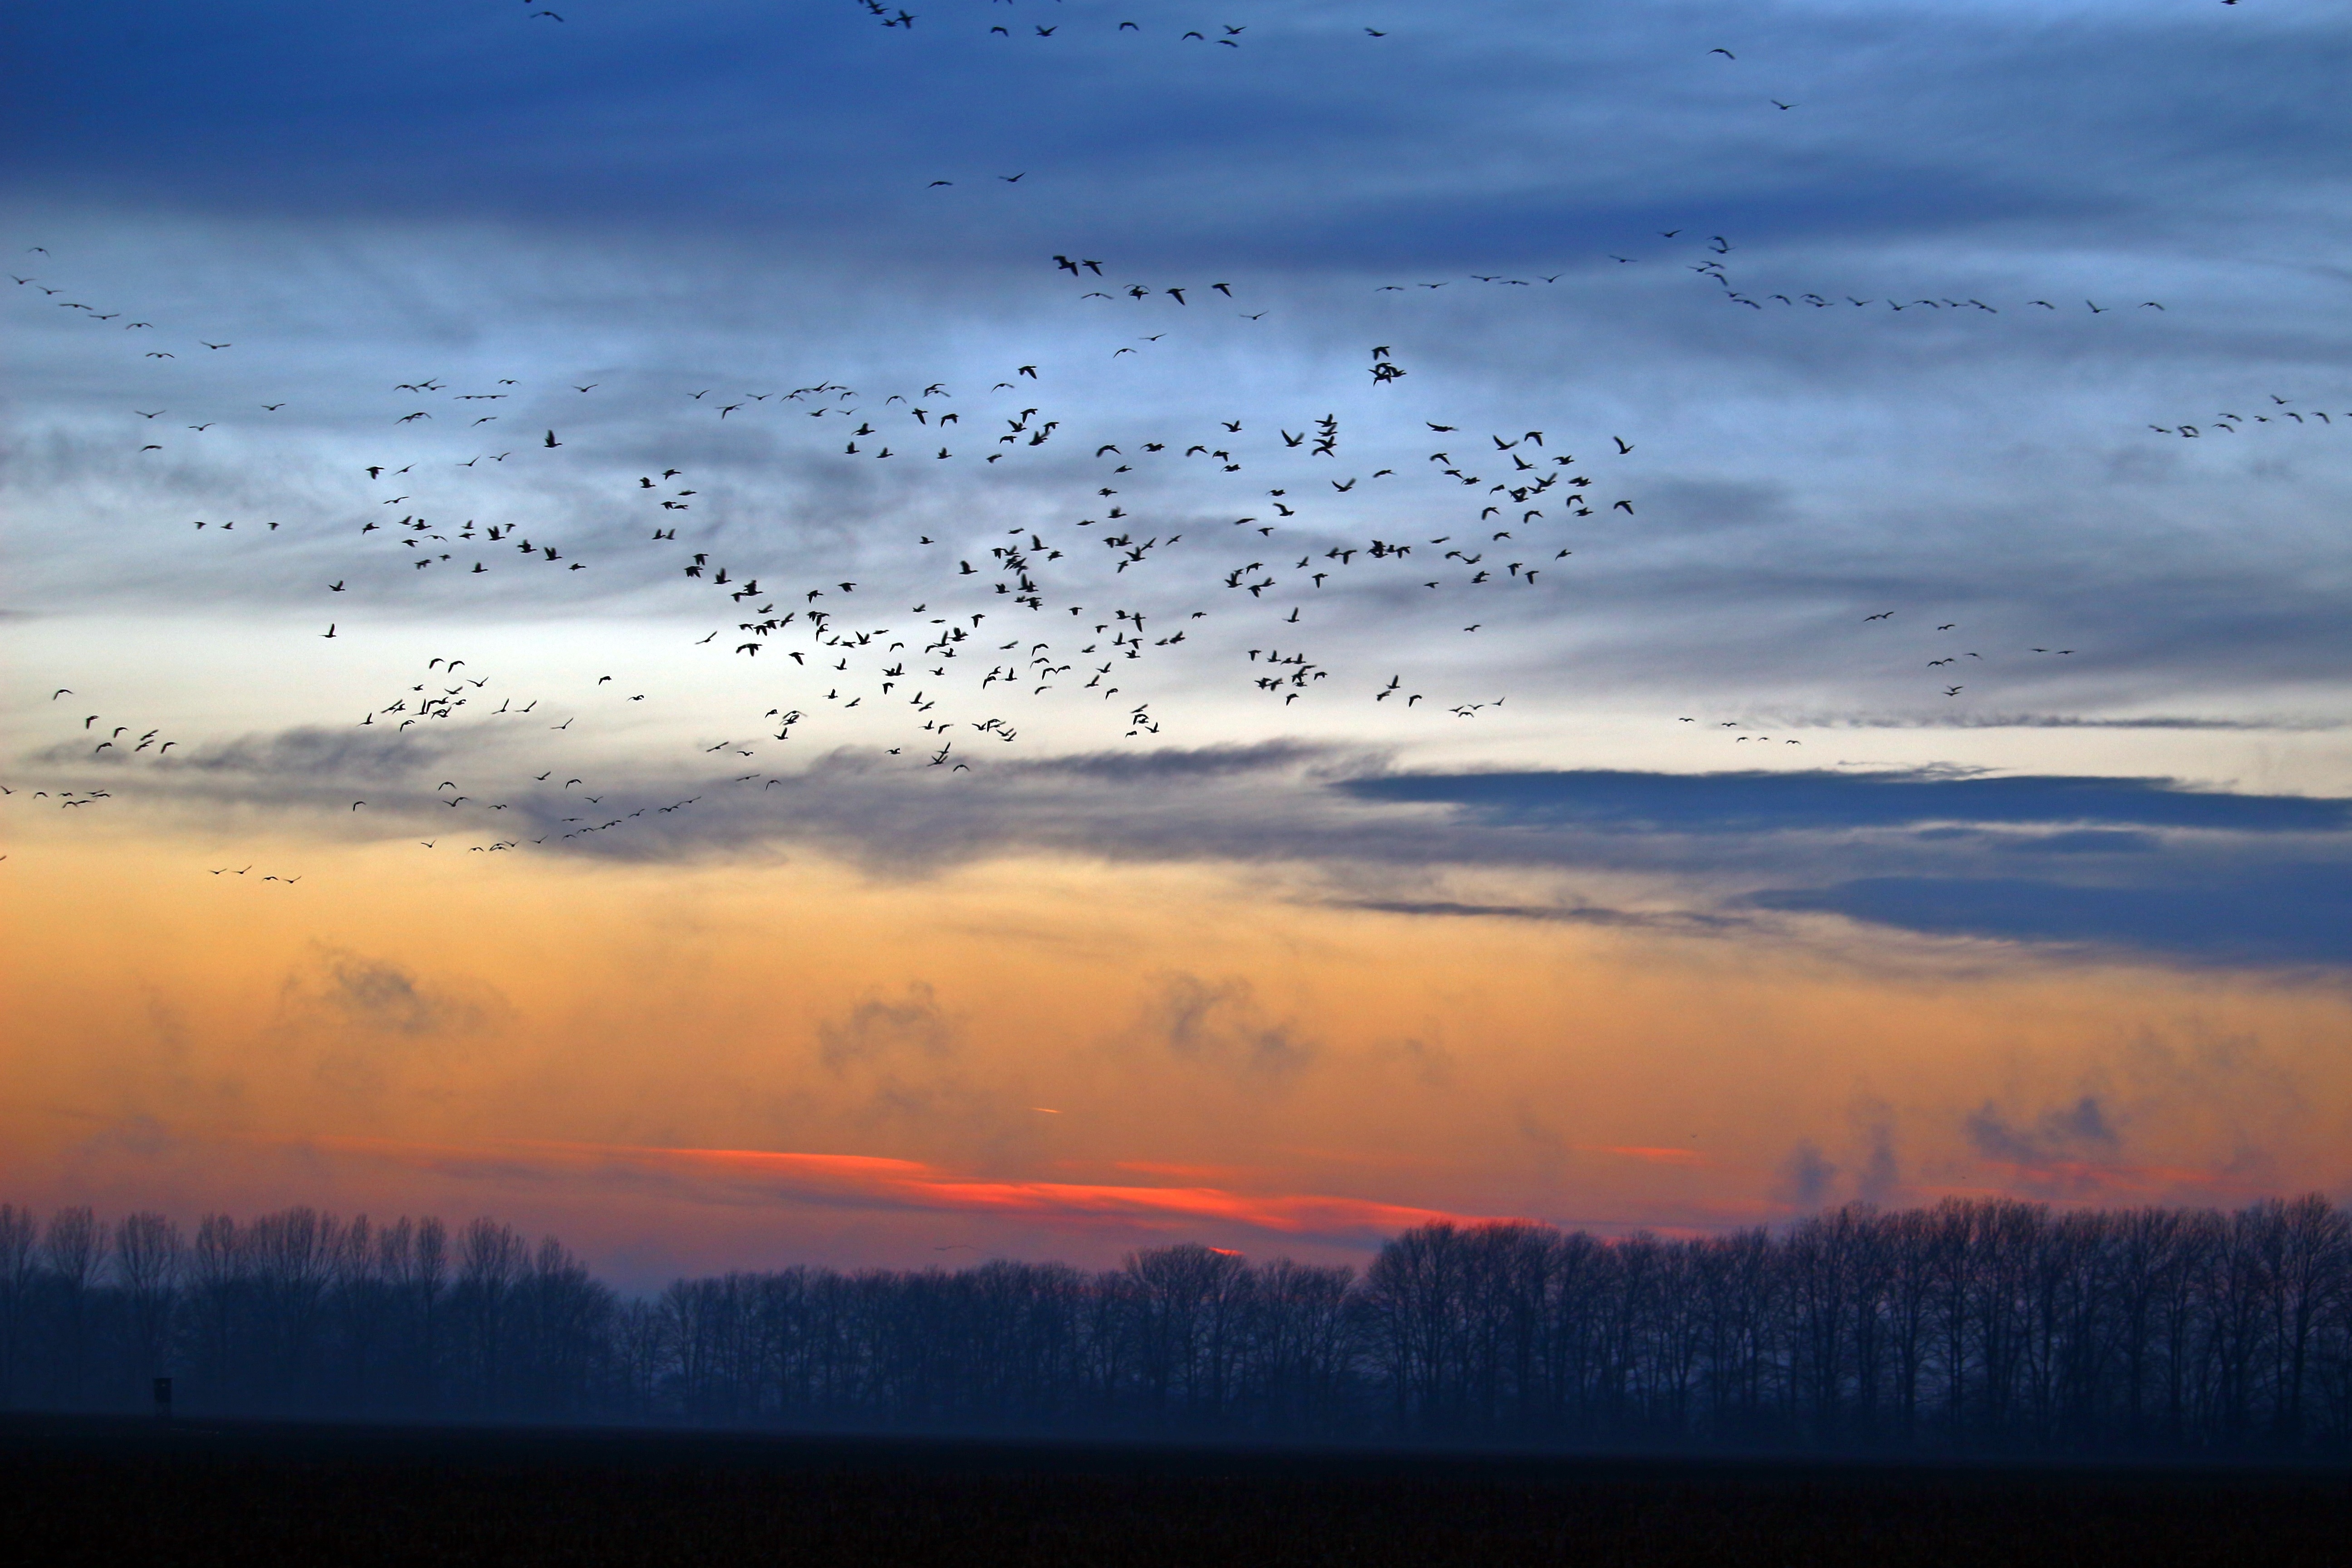
landscape, nature, horizon, cloud, sky, sunrise, sunset, mist, field, prairie, sunlight, morning, dawn, atmosphere, dusk, evening, reflection, plain, geese, afterglow, evening sky, arable, wild geese, migratory birds, meteorological phenomenon, atmospheric phenomenon